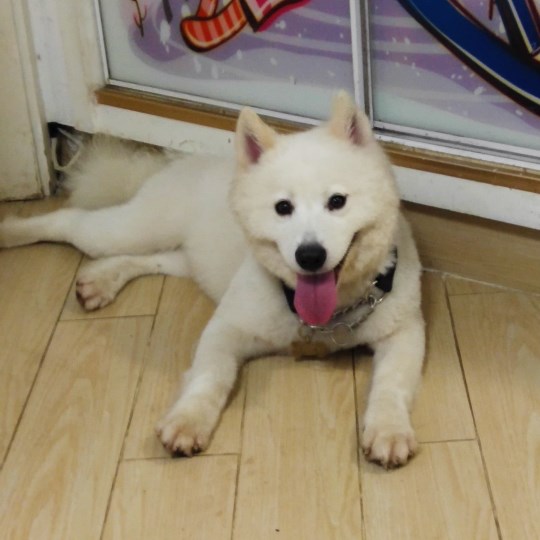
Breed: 2192-n000088-Samoyed